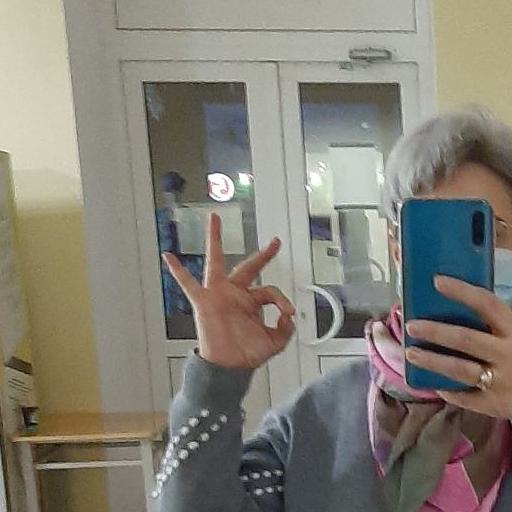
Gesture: ok